Ghost (2015 film)

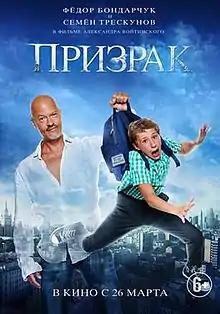
poster

Ghost is a 2015 Russian comedy film starring Fedor Bondarchuk and Semyon Treskunov.